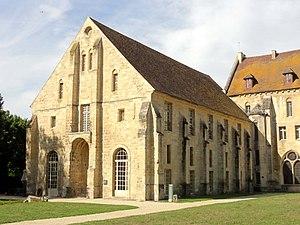
Bâtiment des latrines, vue depuis le nord-est.
L'abbaye de Royaumont est un ancien monastère cistercien situé dans le hameau de Baillon à Asnières-sur-Oise dans le Val-d'Oise, à environ trente kilomètres au nord de Paris.